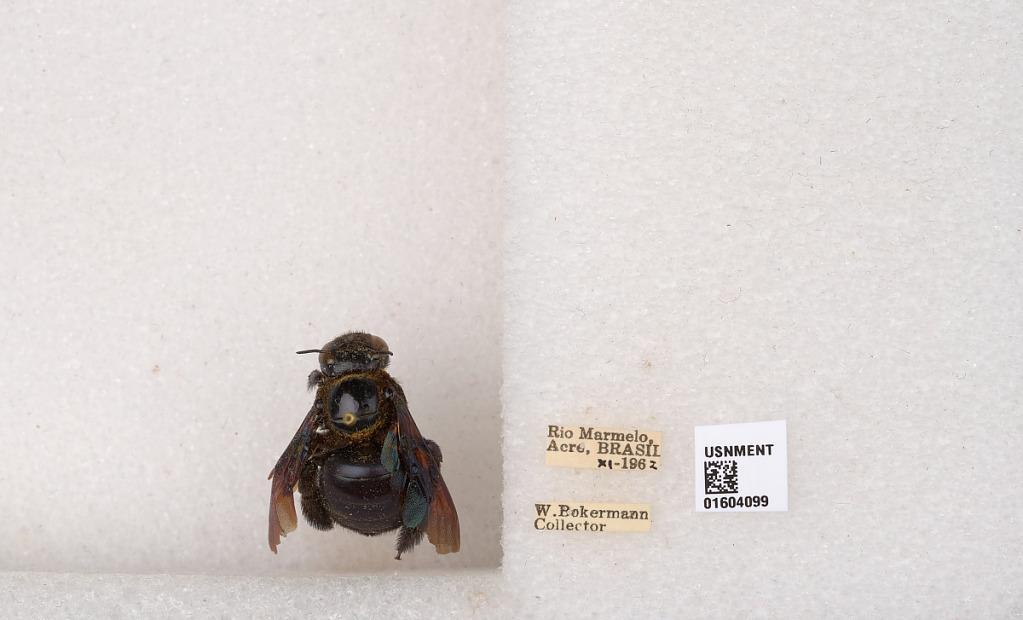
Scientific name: Xylocopa (Schonnherria) simillima Smith
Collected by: W. Bokermann
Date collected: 1962-11-1
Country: Brazil
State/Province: Rondonia
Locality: Rio Marmelo, Acre